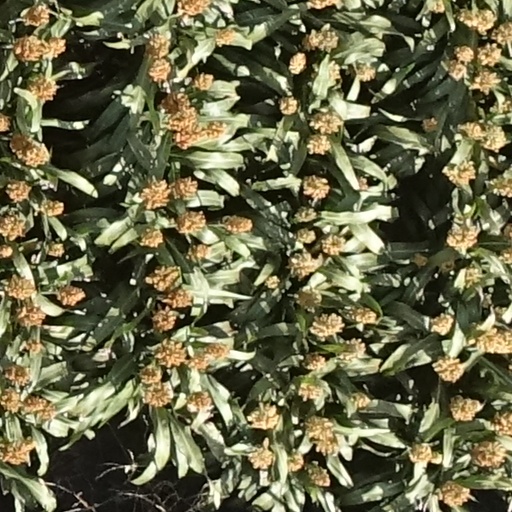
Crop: sorghum